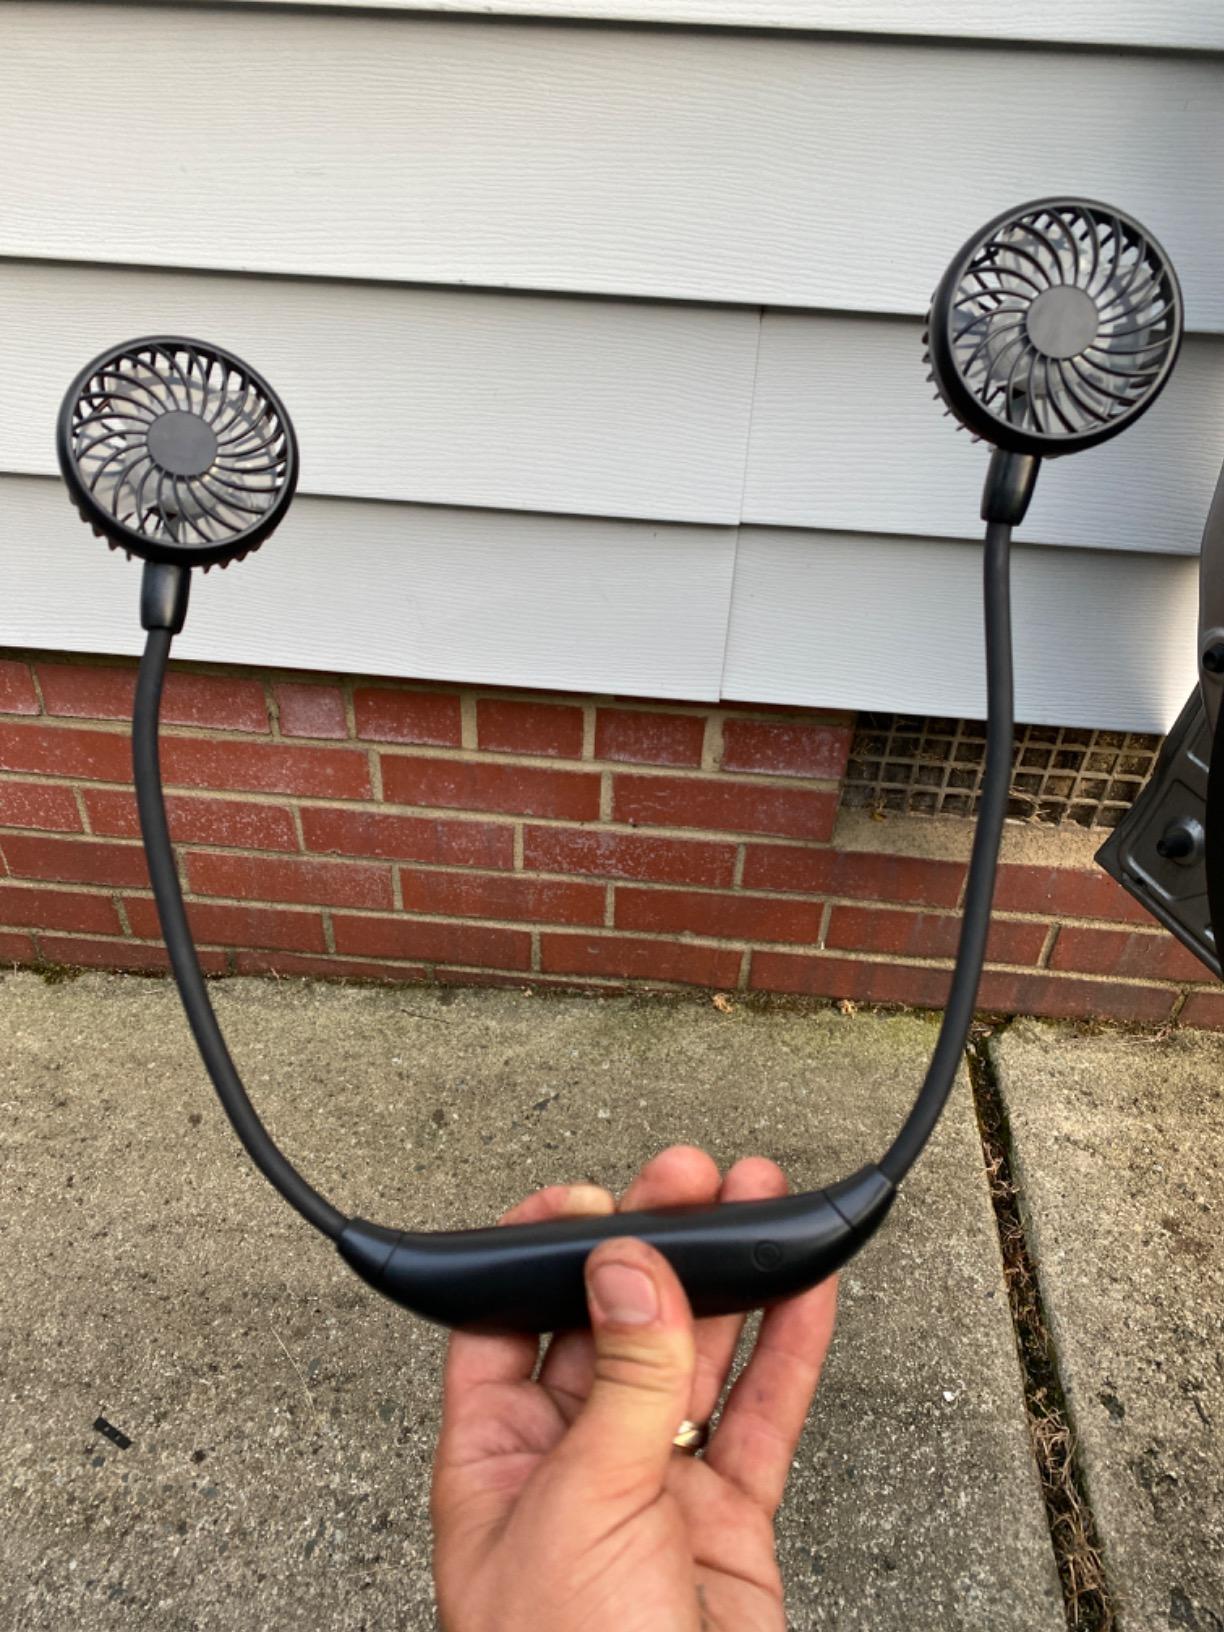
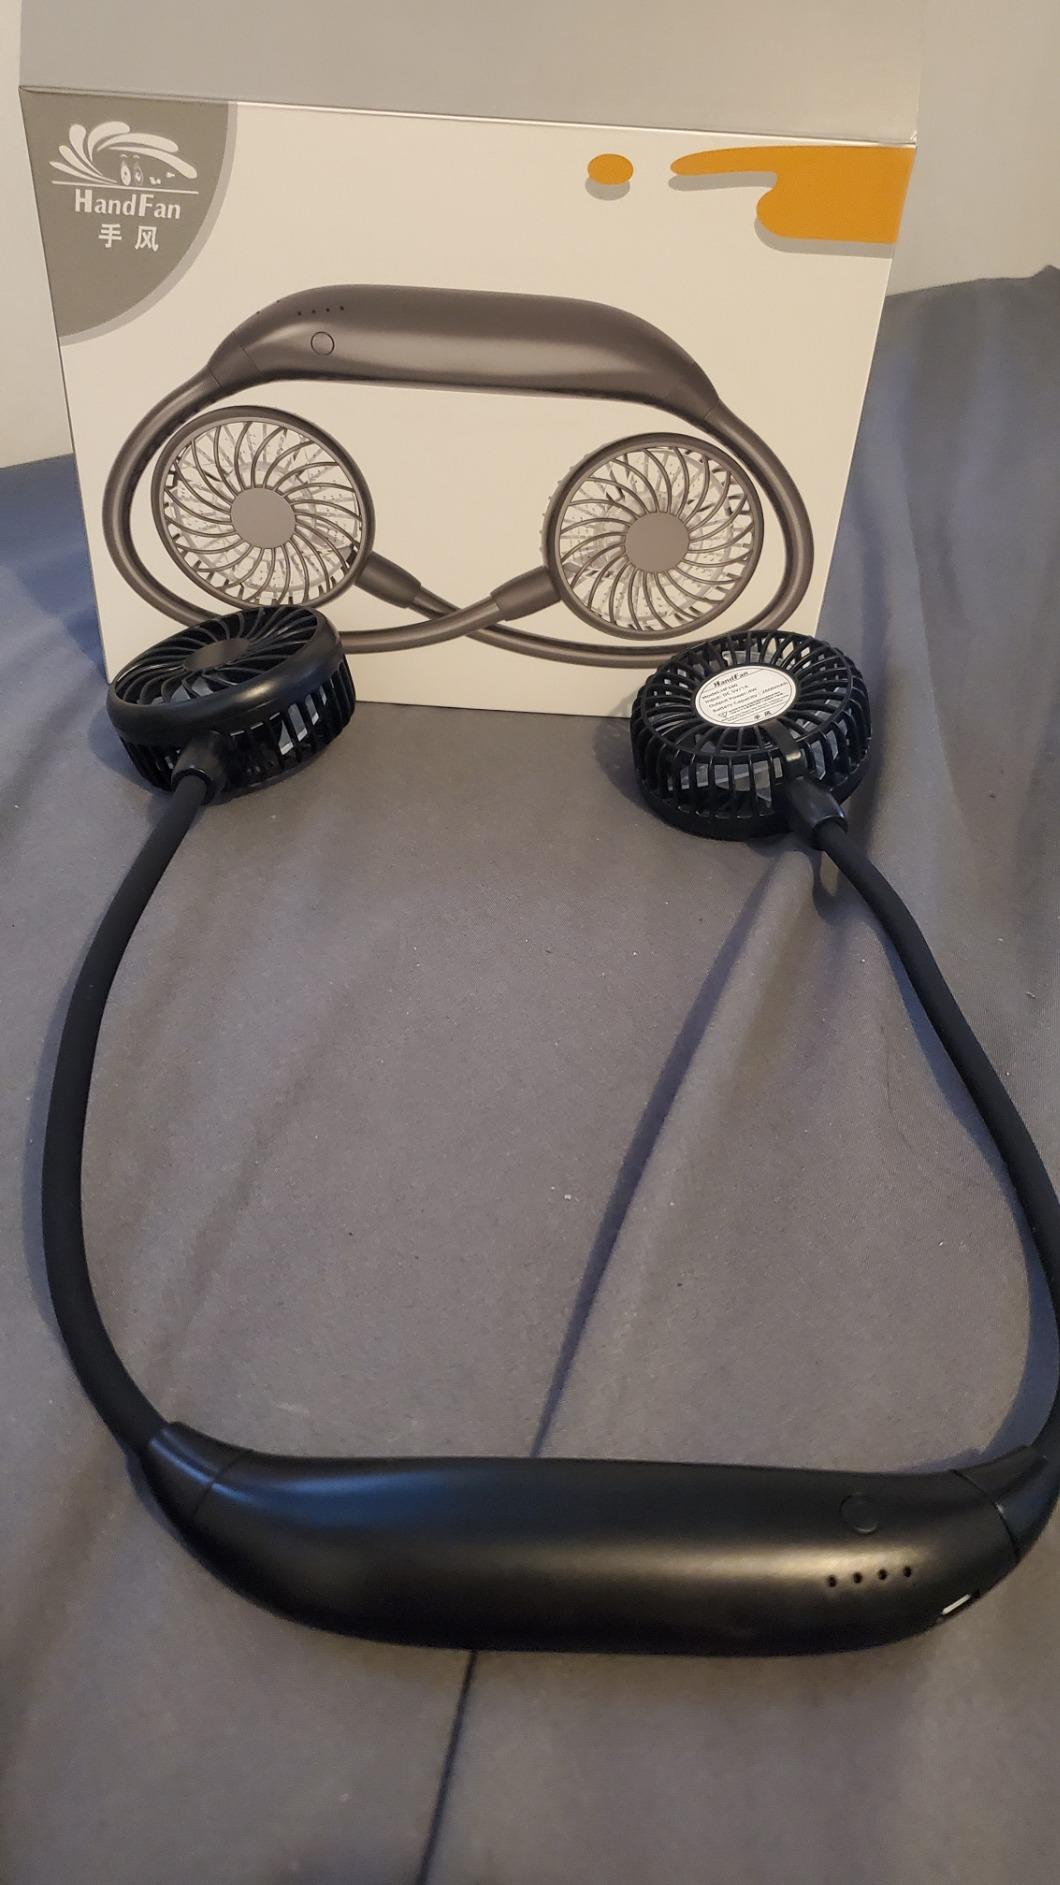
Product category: fan
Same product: no